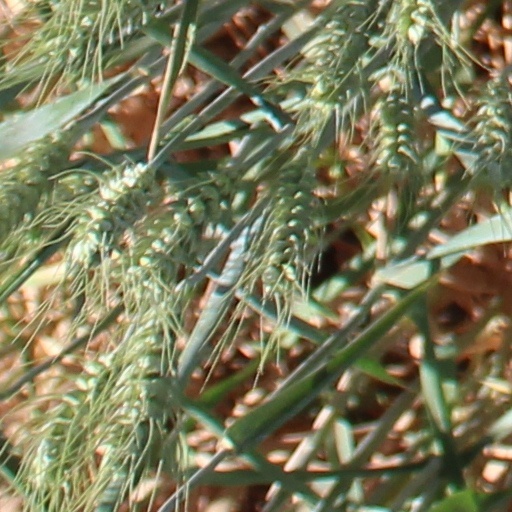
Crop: wheat